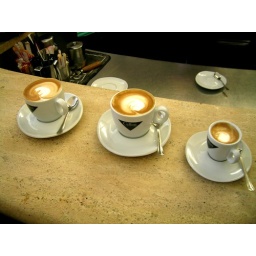
First cup of the morning at our neigborhood cafe bar in Siena